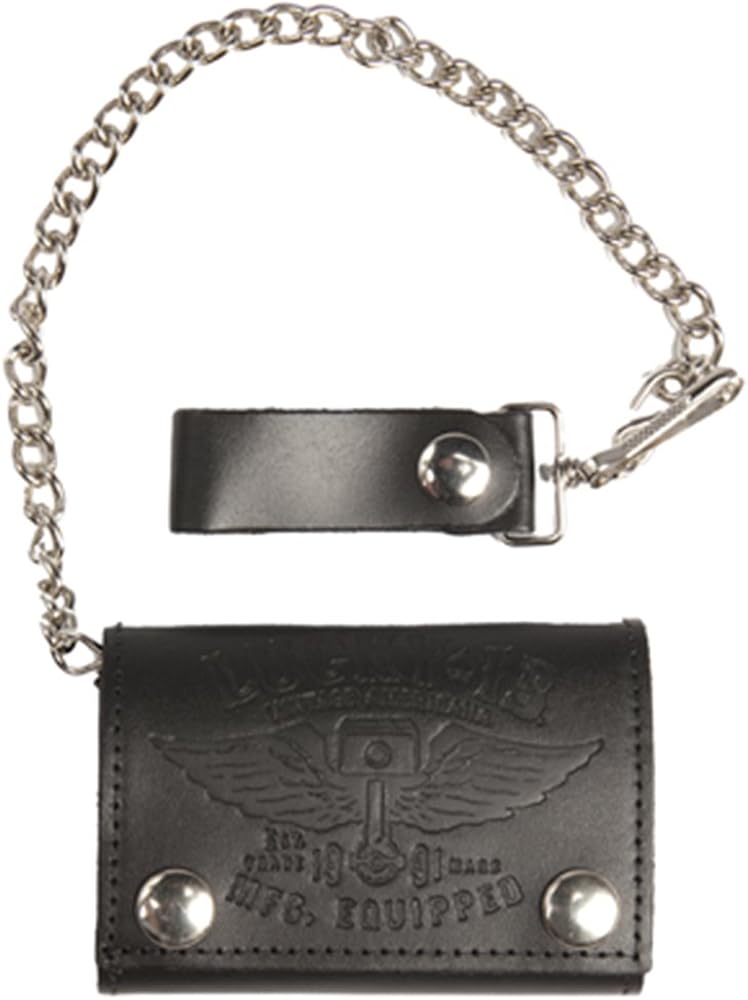
Lucky 13 Winged Piston Embossed Tri-Fold Leather Wallet With Chain NEW
Category: AMAZON FASHION
Authentic genuine leather Lucky 13 wallet with included chain.
Features: 100% Leather | Made in USA or Imported | Leather lining | Trifold closure | Authentic Lucky 13 | Genuine Leather | Chain Included